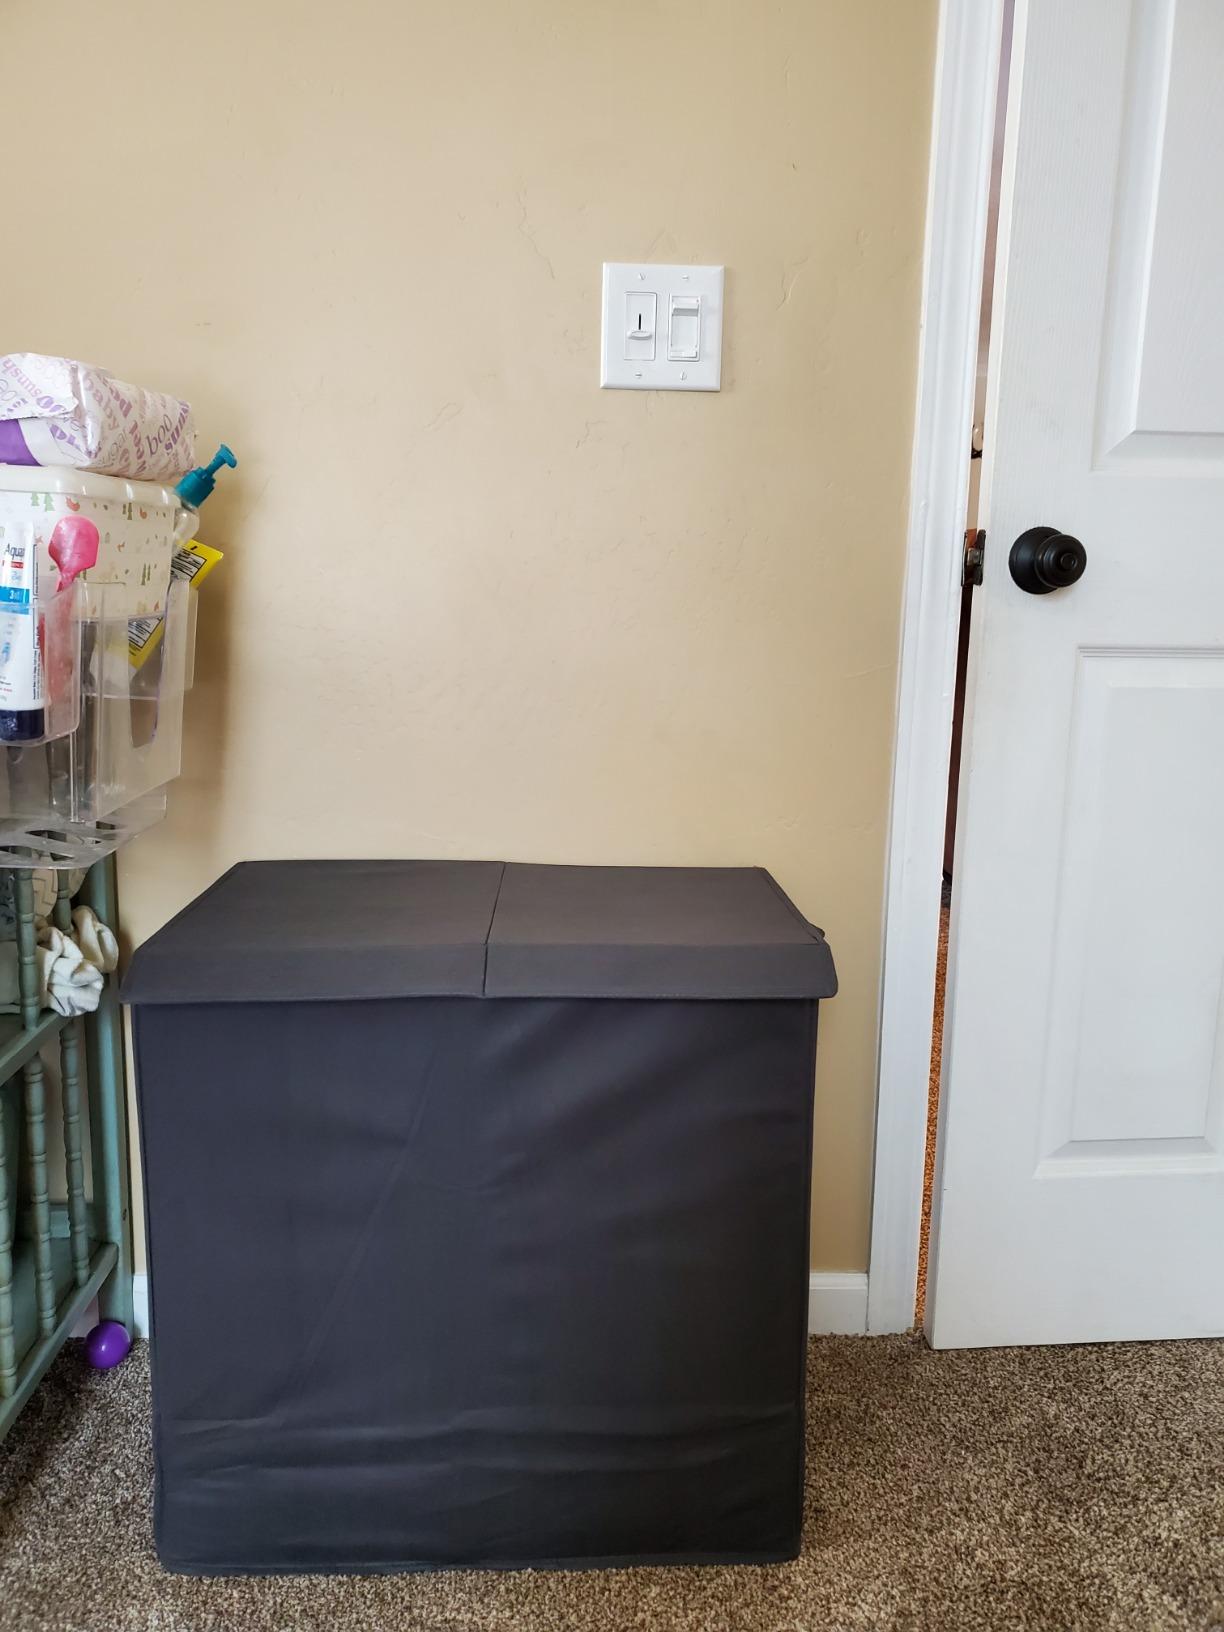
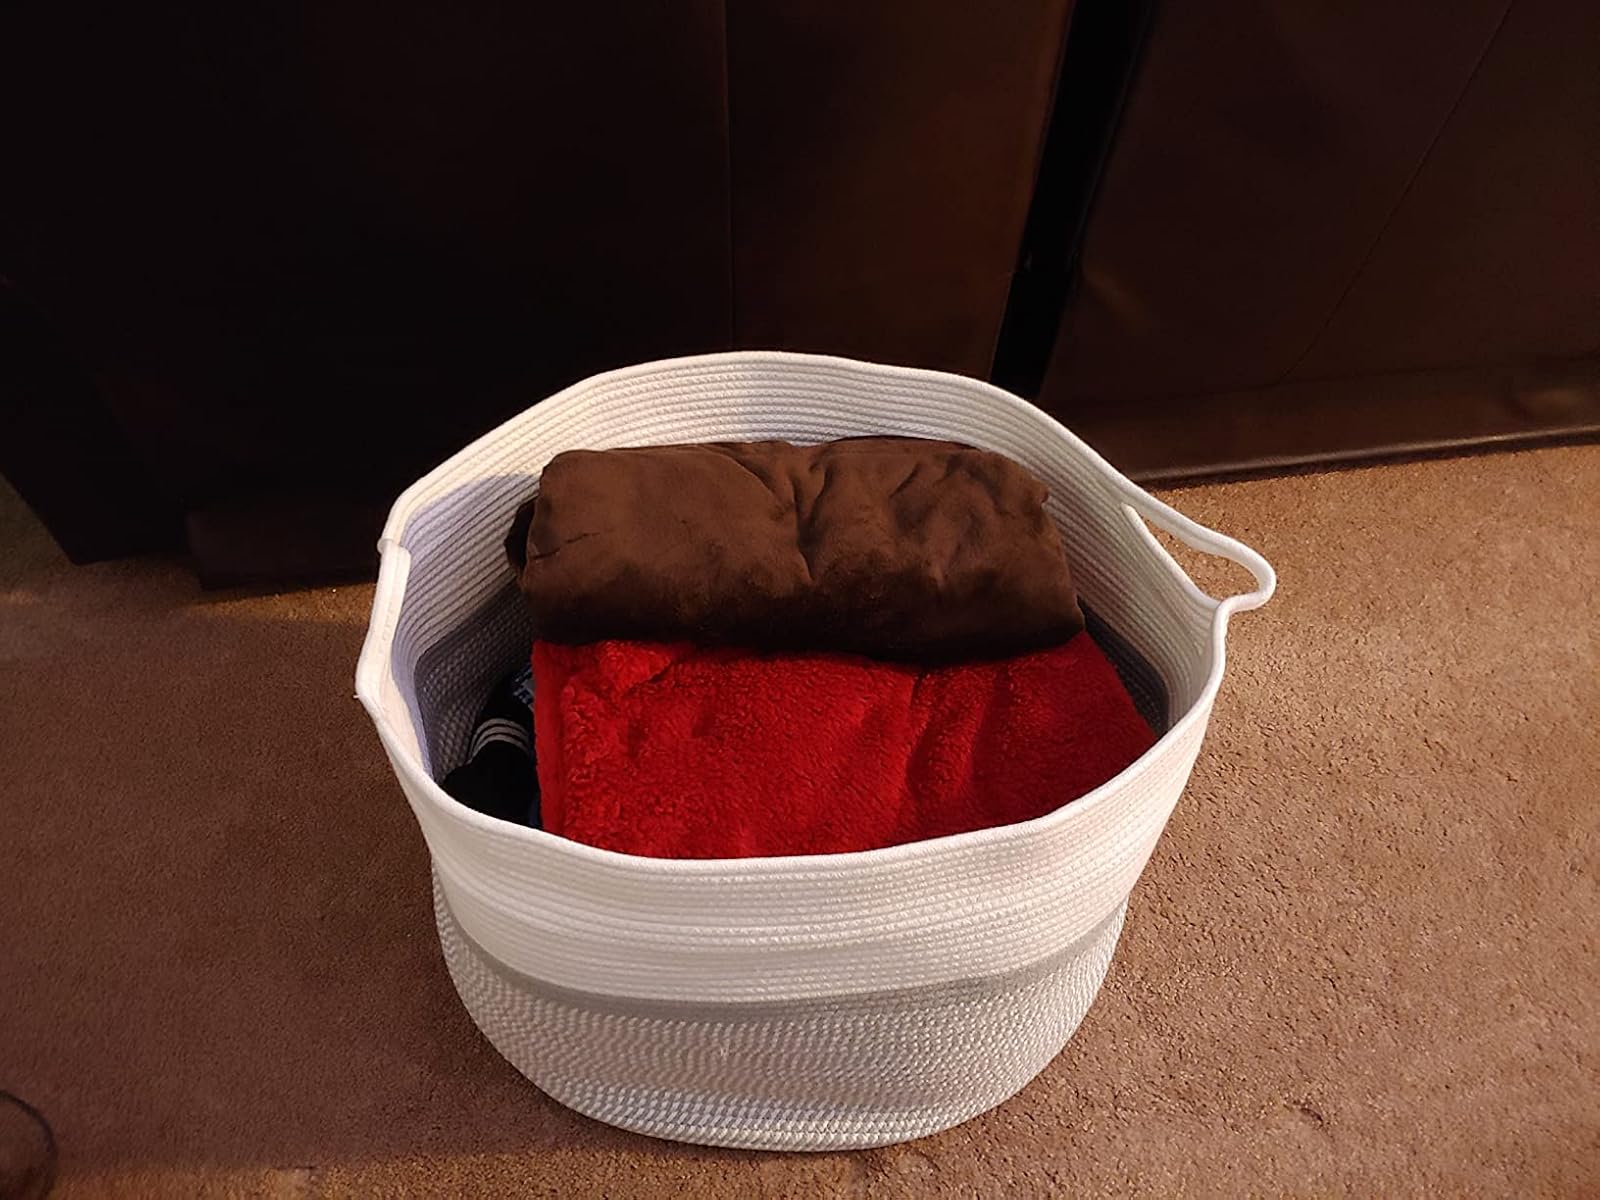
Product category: items_hamper
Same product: no